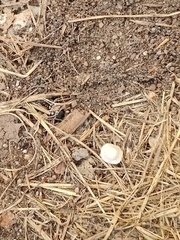
Species: Lactrodectus_hesperus